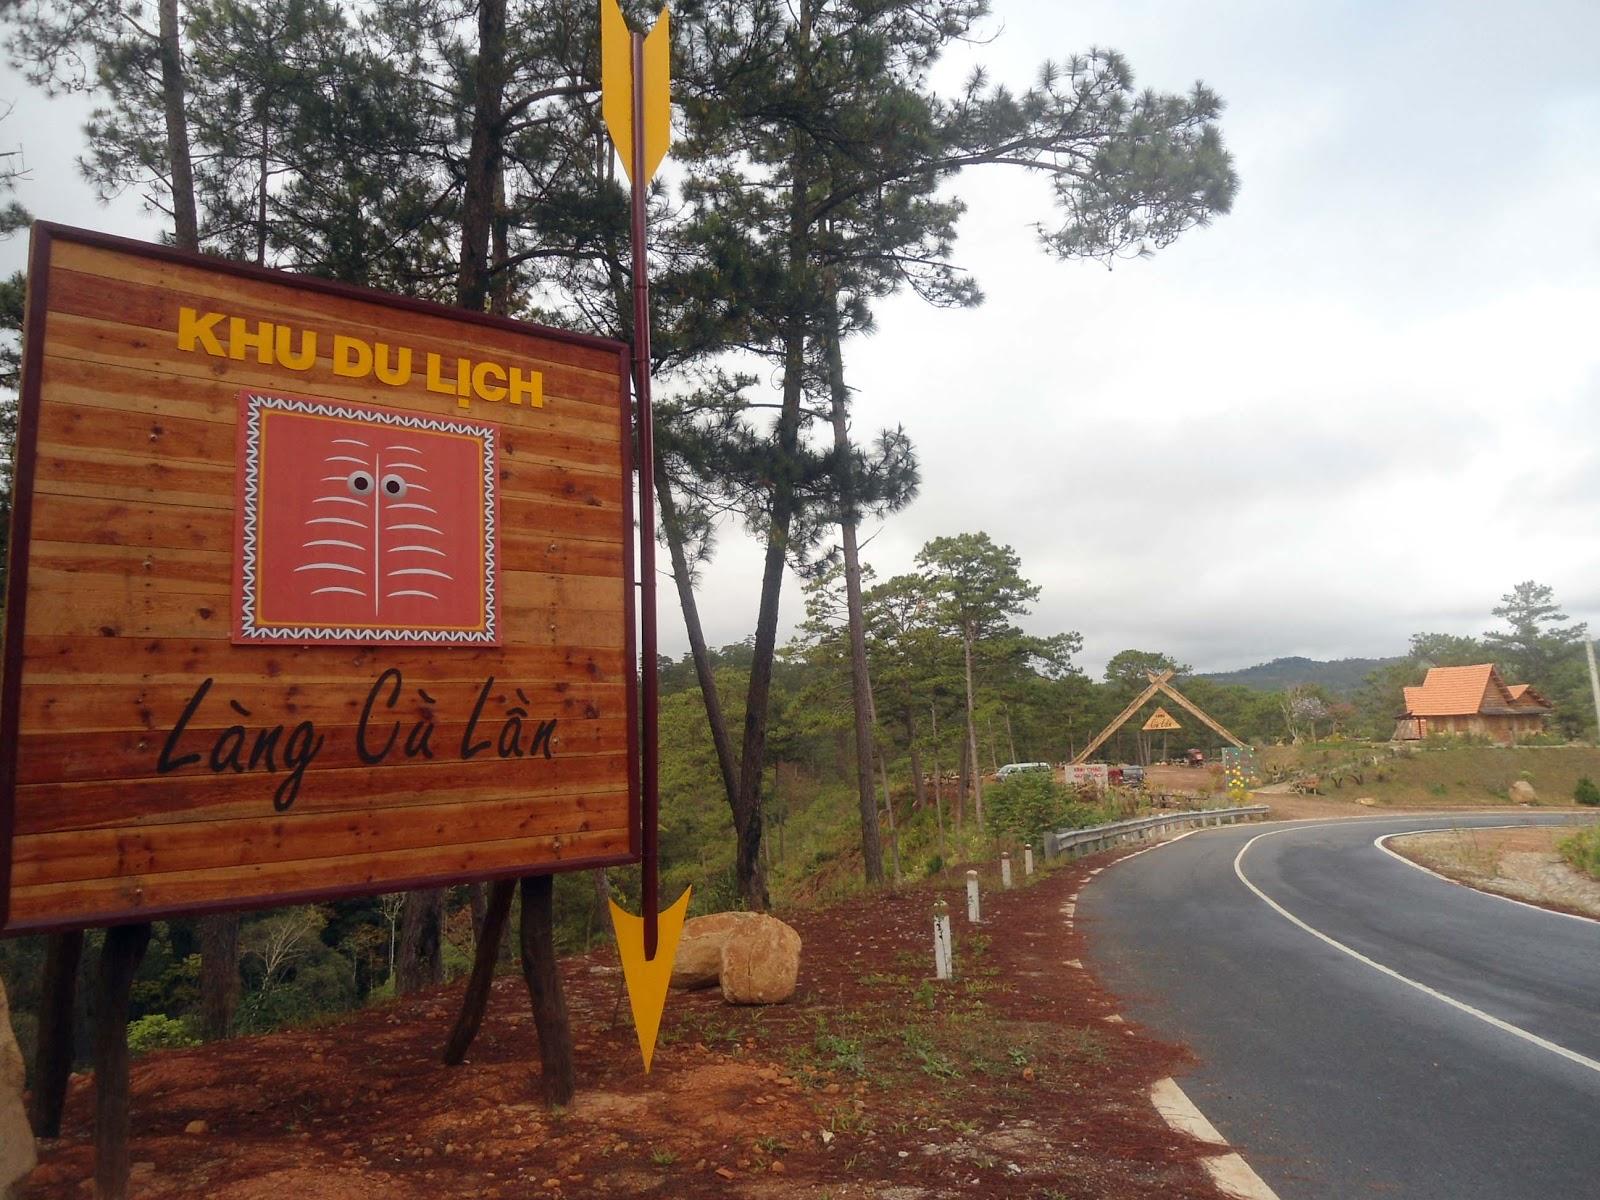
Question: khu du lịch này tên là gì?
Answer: khu du lịch làng cù lần